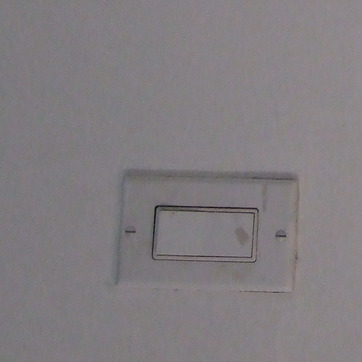
Material: plastic